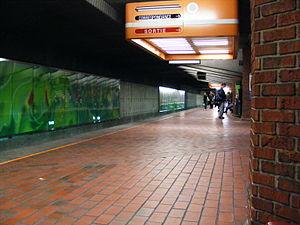
Station Snowdon, métro de Montréal, quai de la ligne bleue vers Saint-Michel. 中文（香港）‎: 蒙特利爾地鐵諾東站，蒙特利爾地鐵5號線往聖米歇爾方向
Snowdon est une station du métro de Montréal, permettant des correspondances entre les lignes bleue et orange. Cette station est le terminus ouest de la ligne bleue. Elle est située dans le quartier Snowdon de l'arrondissement Côte-des-Neiges–Notre-Dame-de-Grâce.